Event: Ecuador Earthquake
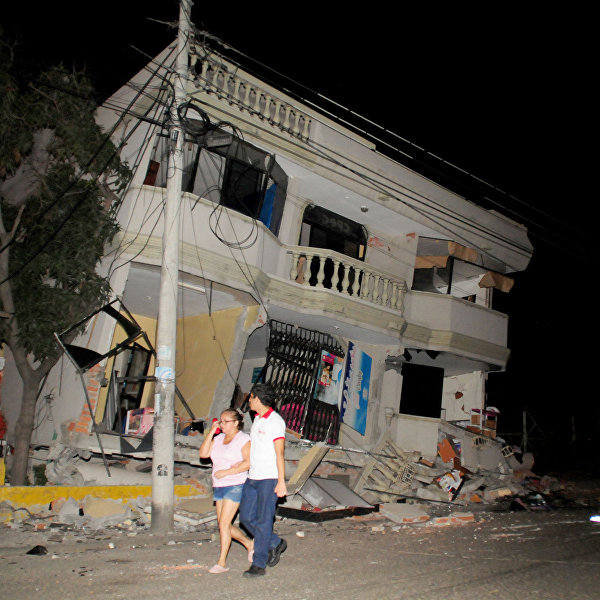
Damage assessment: damage